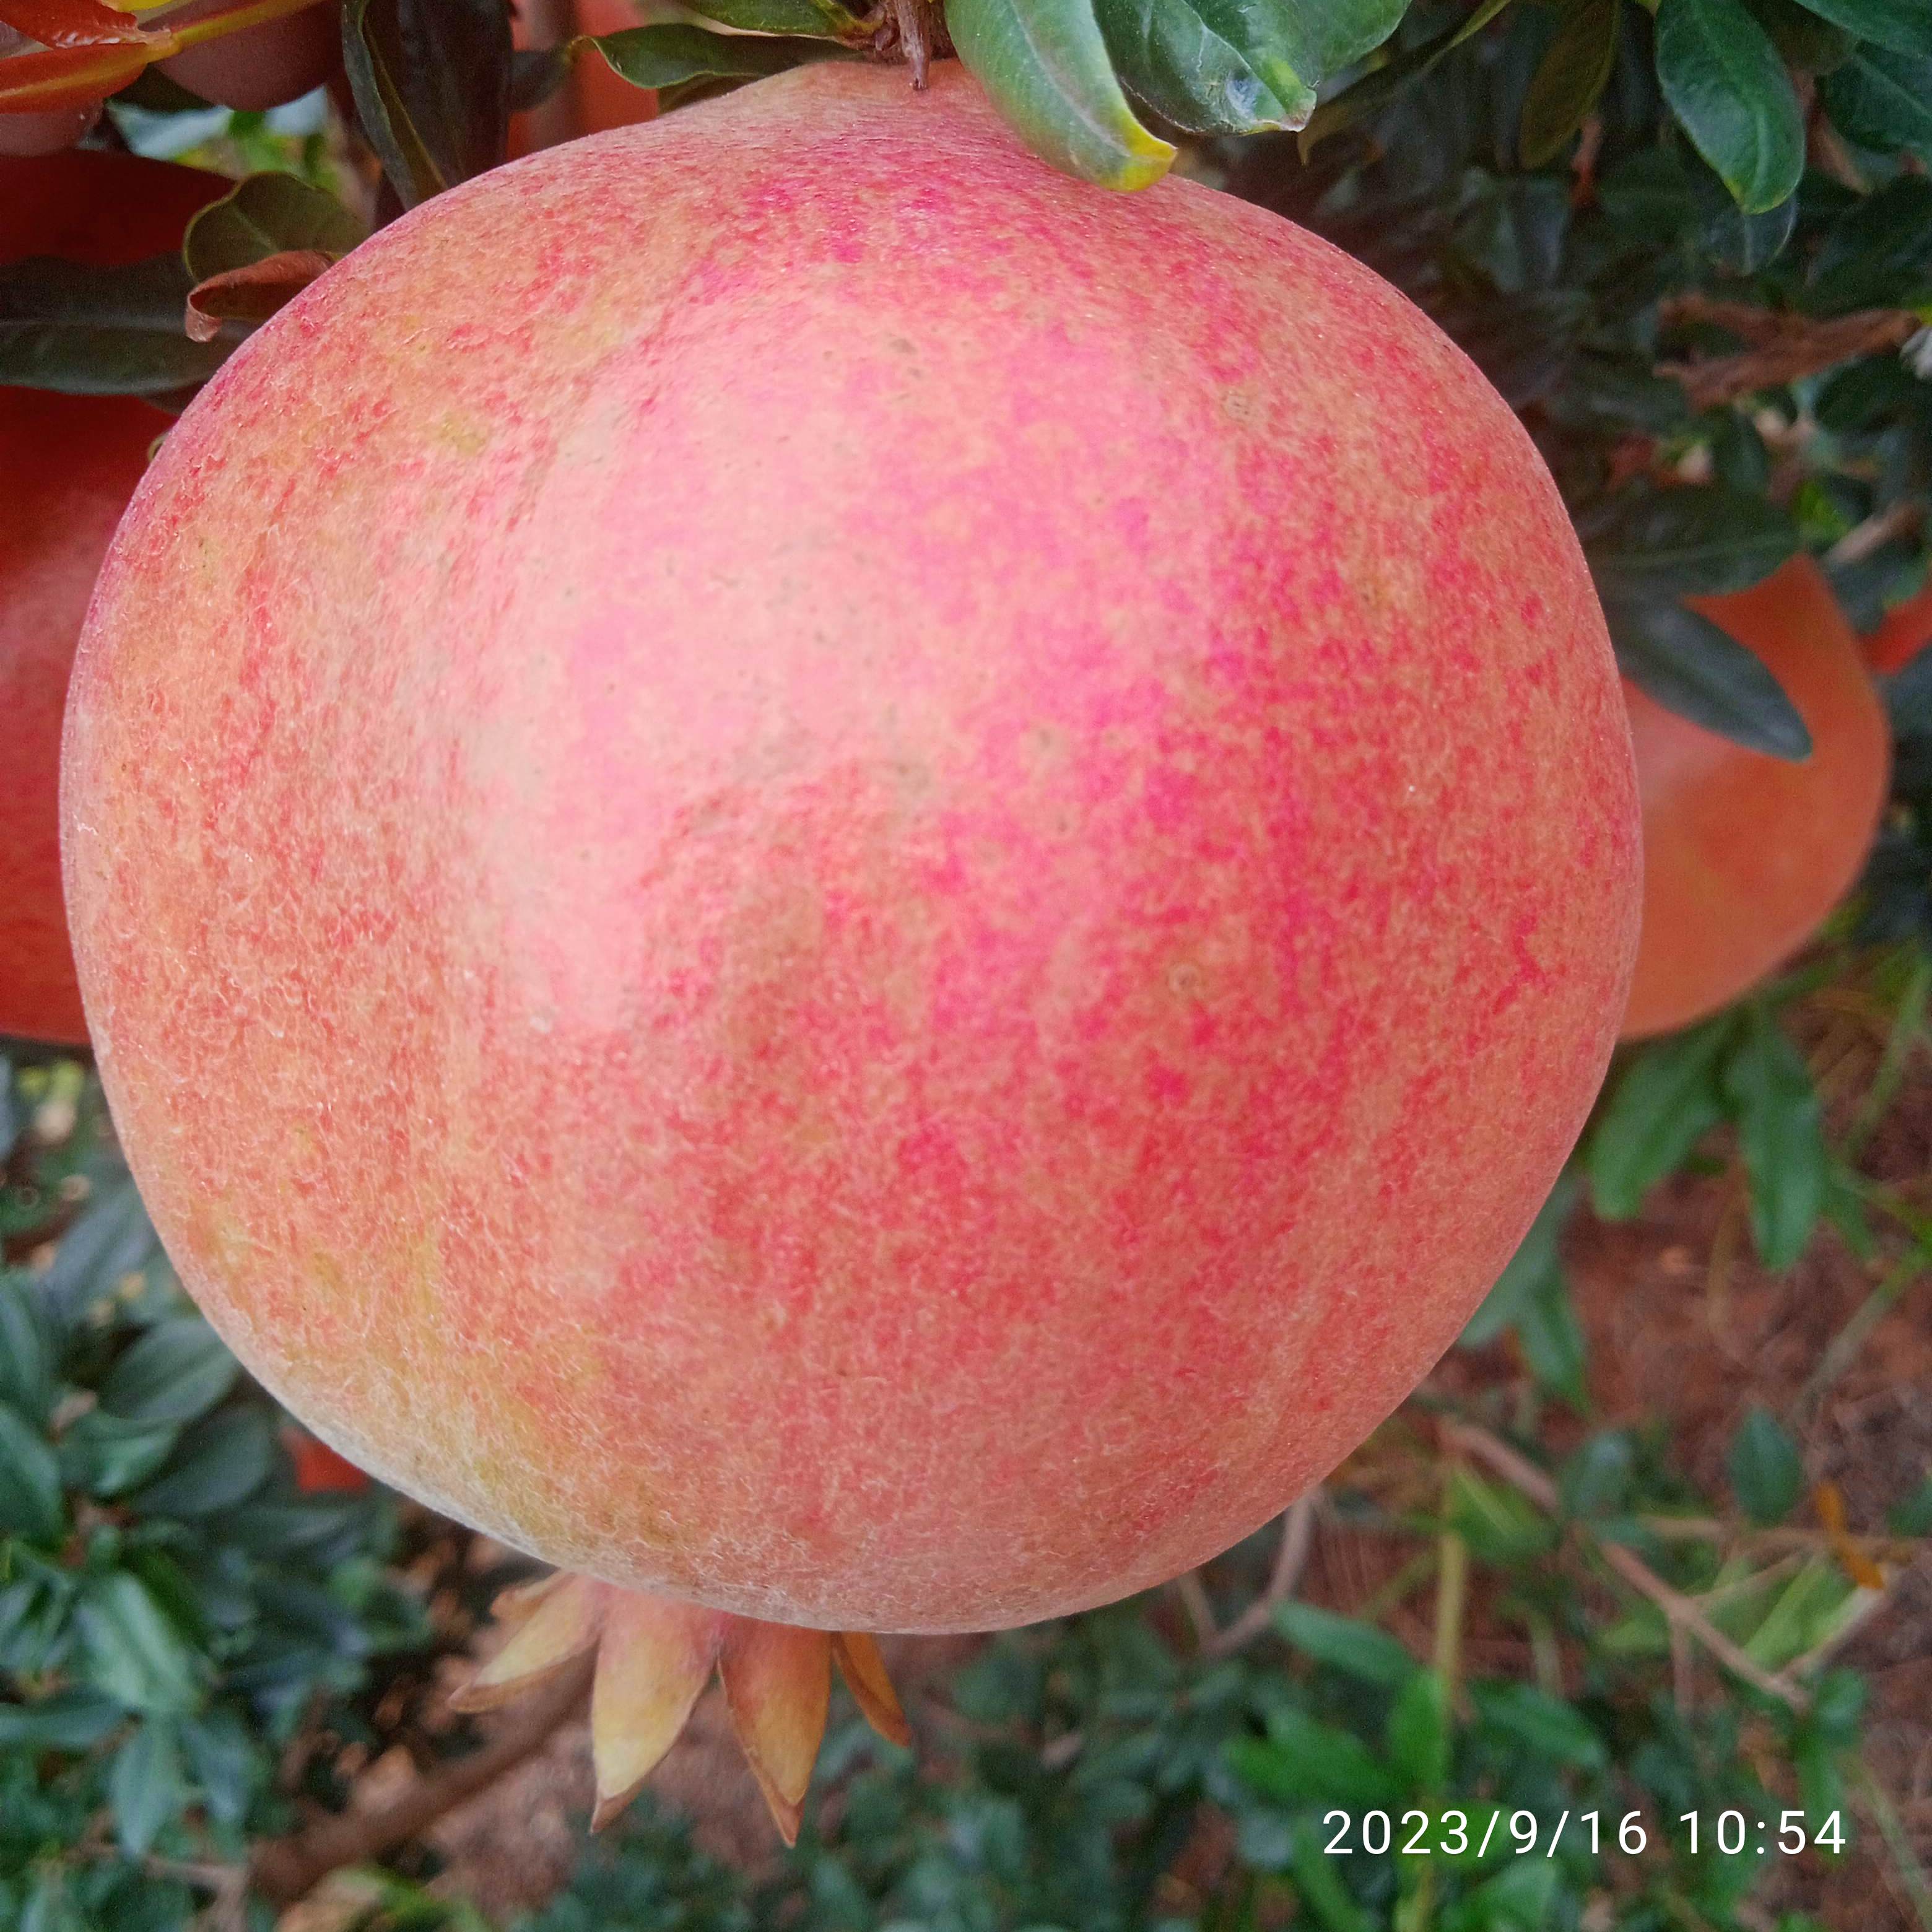
Label: Healthy